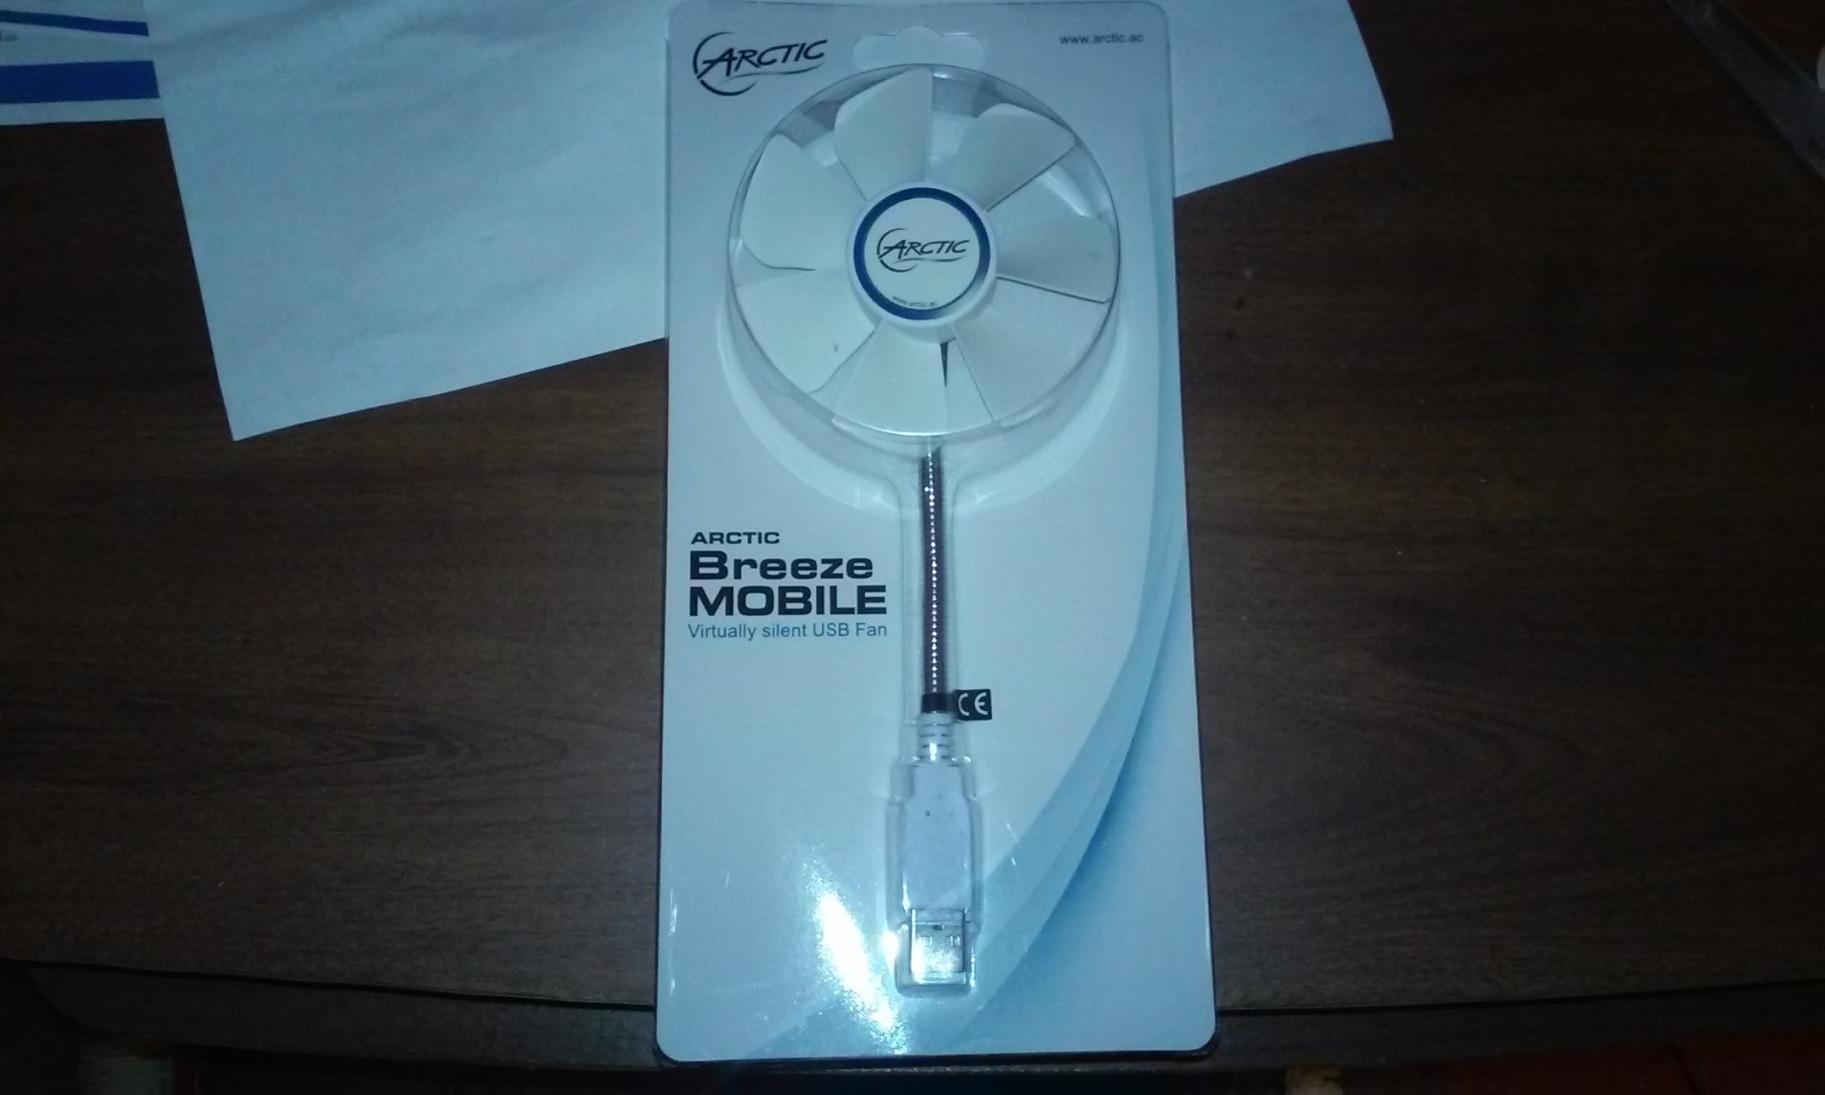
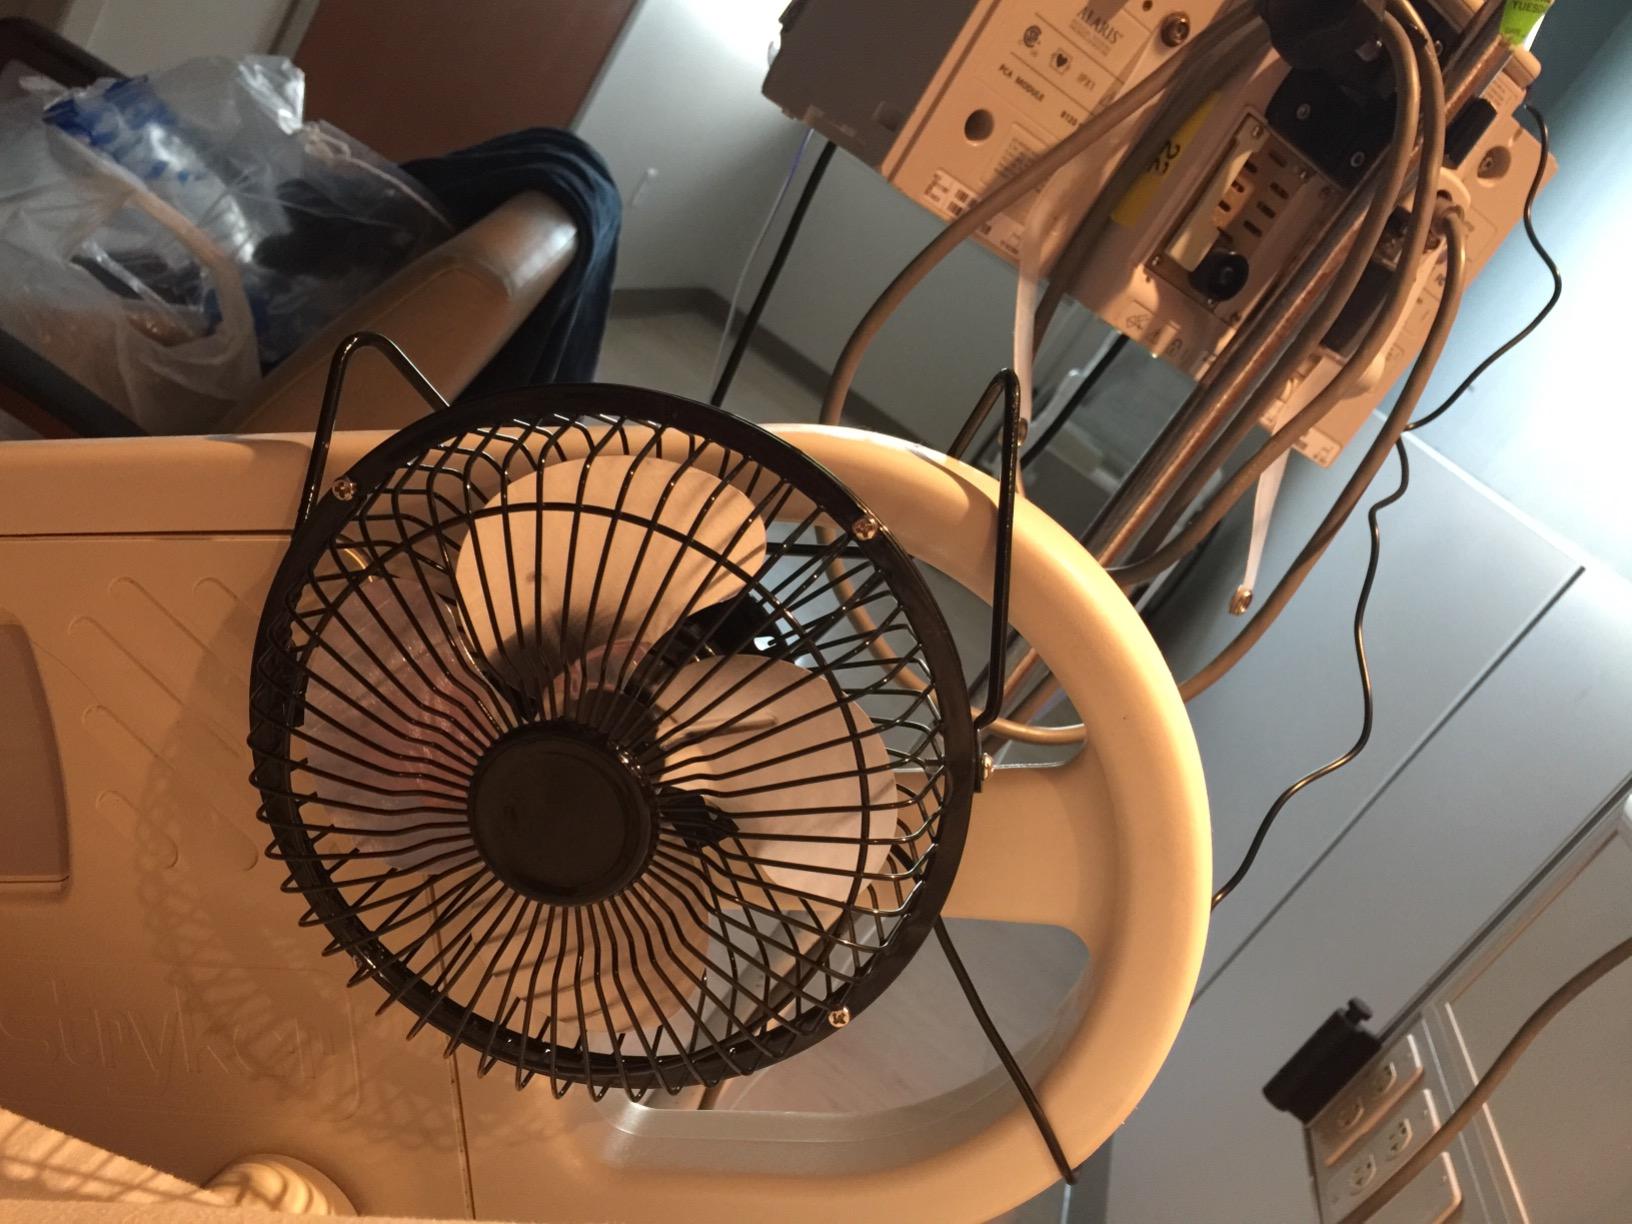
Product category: fan
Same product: no